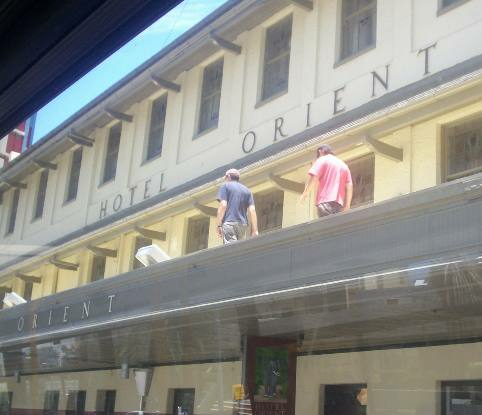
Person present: Yes